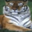
Label: tiger